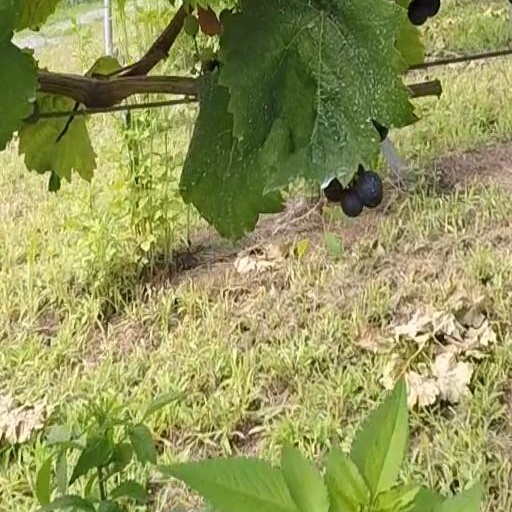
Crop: grape